Court House Hotel, Windsor

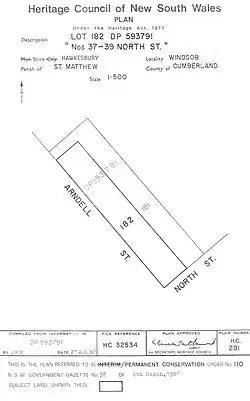
Heritage boundaries

Court House Hotel is a heritage-listed former hotel and now residence at 37–39 North Street, Windsor, New South Wales, on the urban fringe of Sydney, Australia. It was added to the New South Wales State Heritage Register on 2 April 1999. It is often associated with the adjoining North Street residences, some of which shared ownership with the hotel at various times.